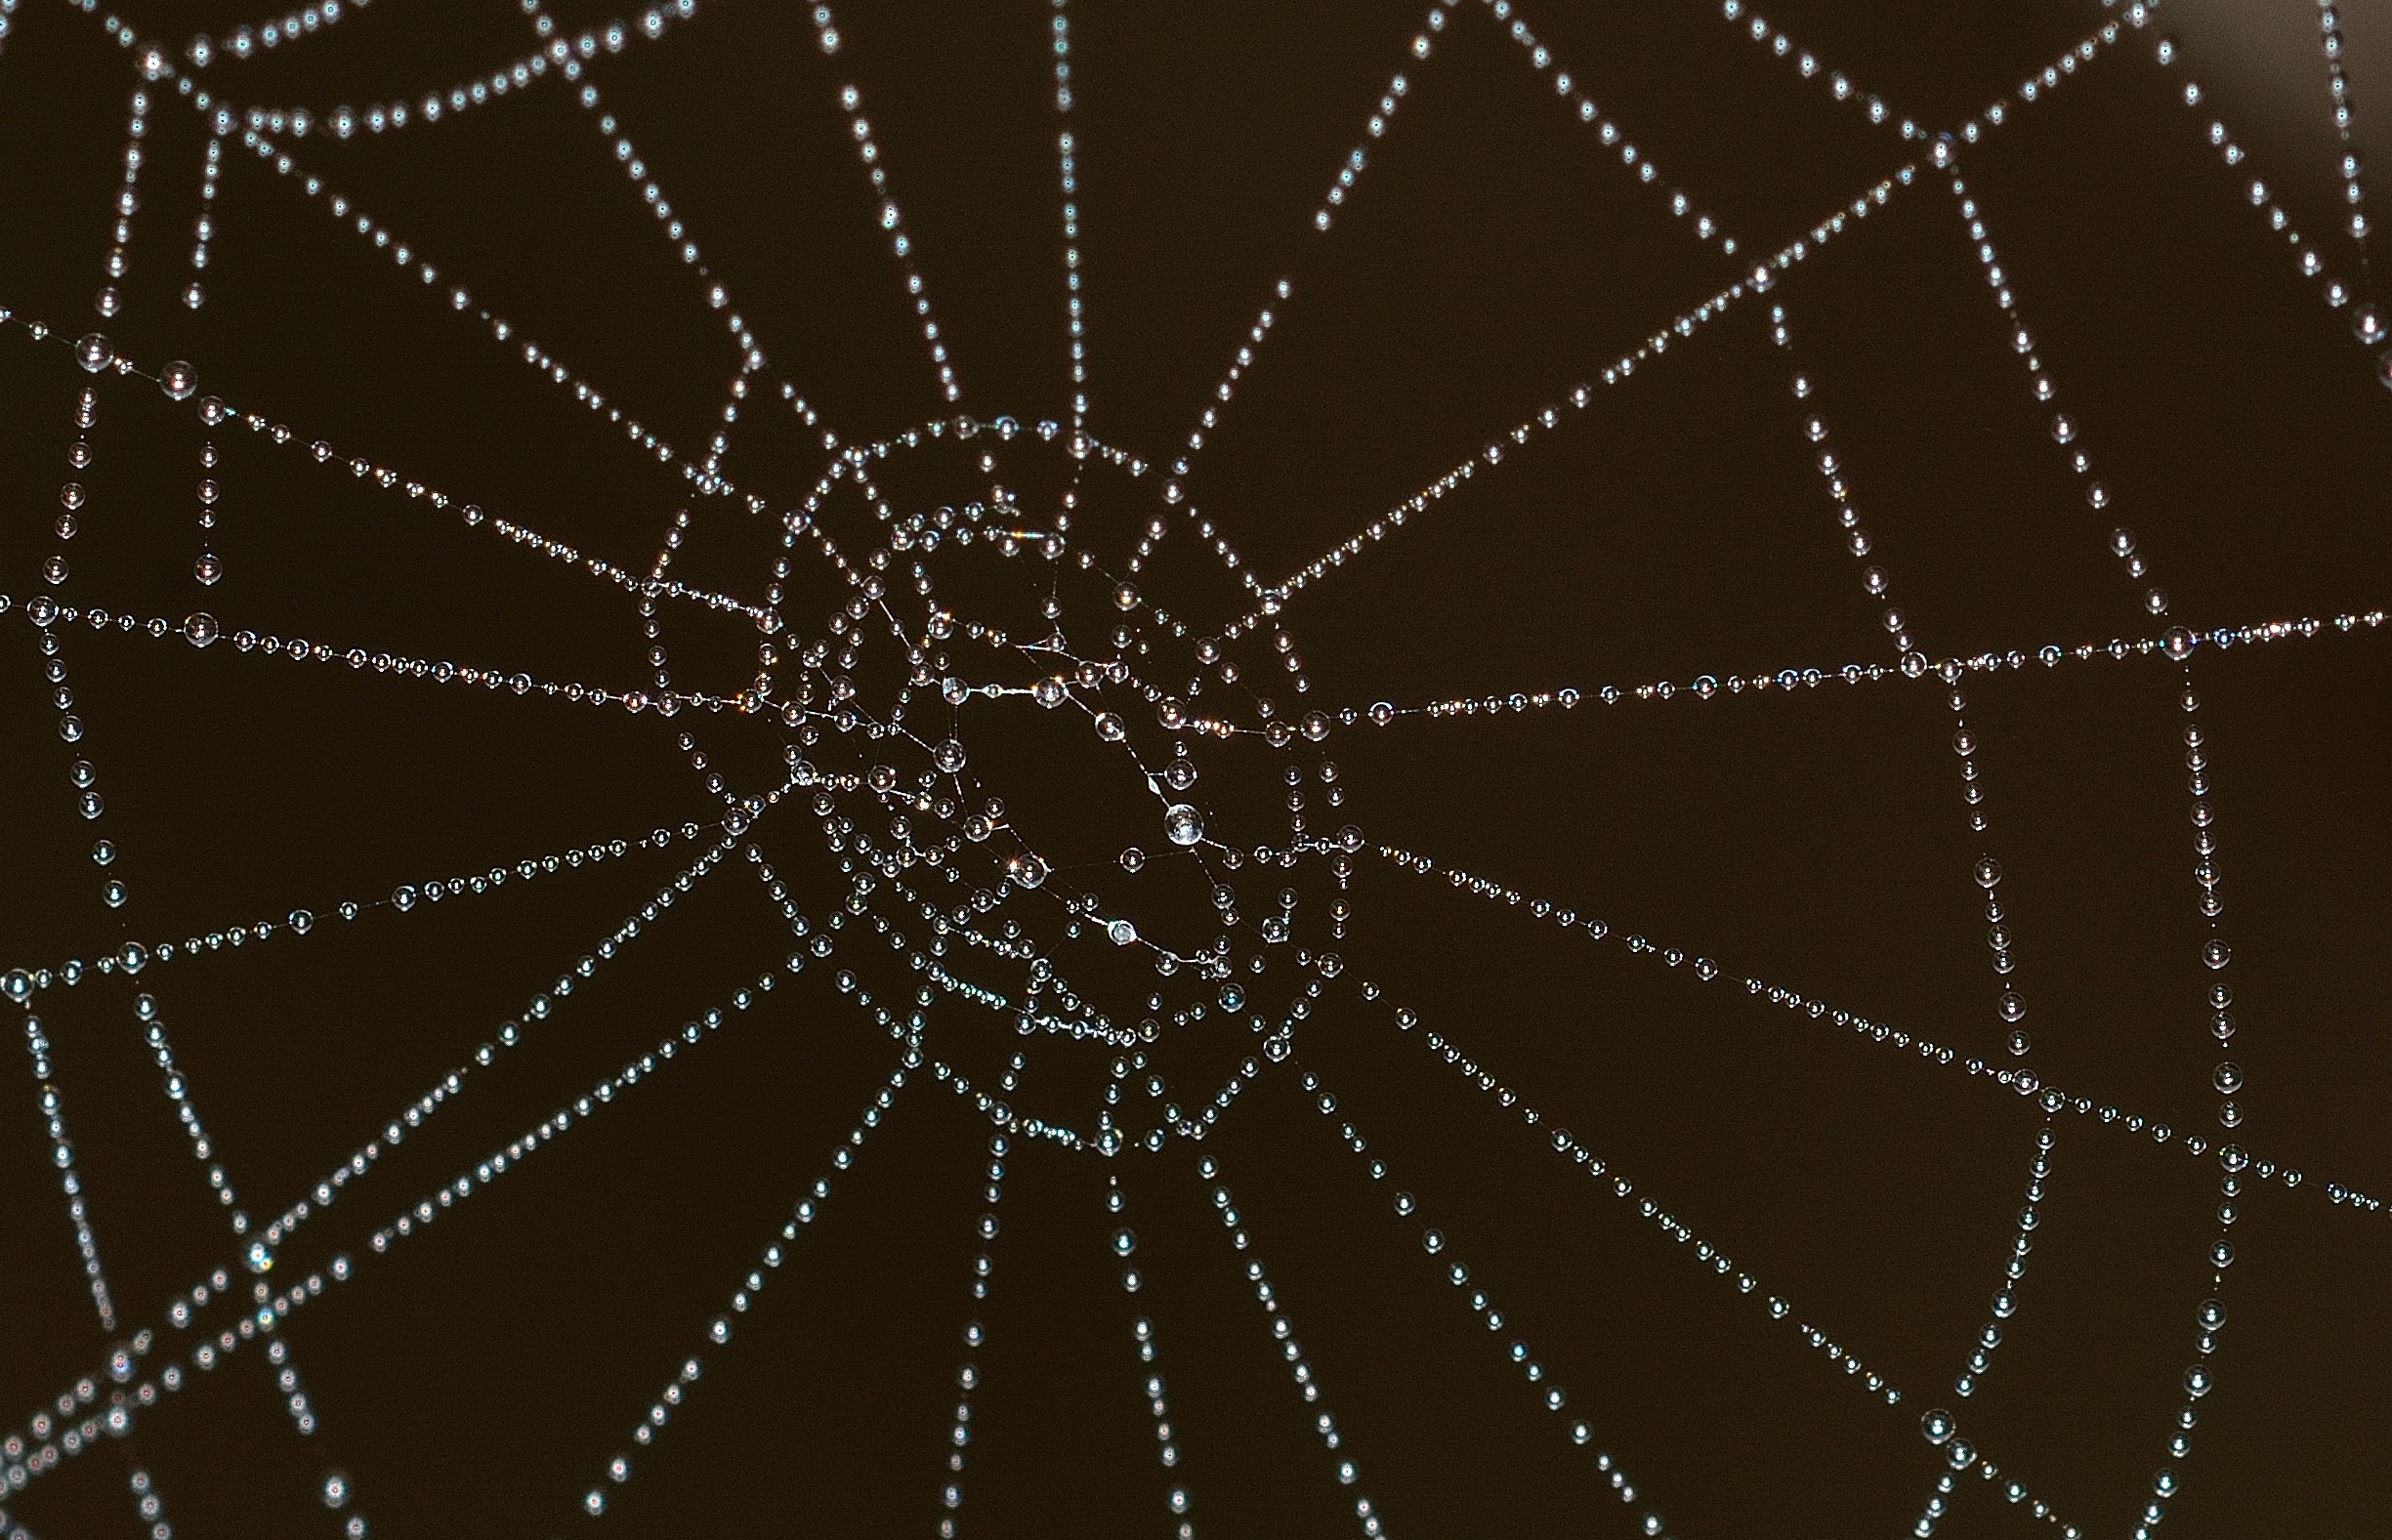
water, nature, web, material, invertebrate, spider web, spider, symmetry, arachnid, drops, macro photography, arthropod, araneus, orb weaver spider